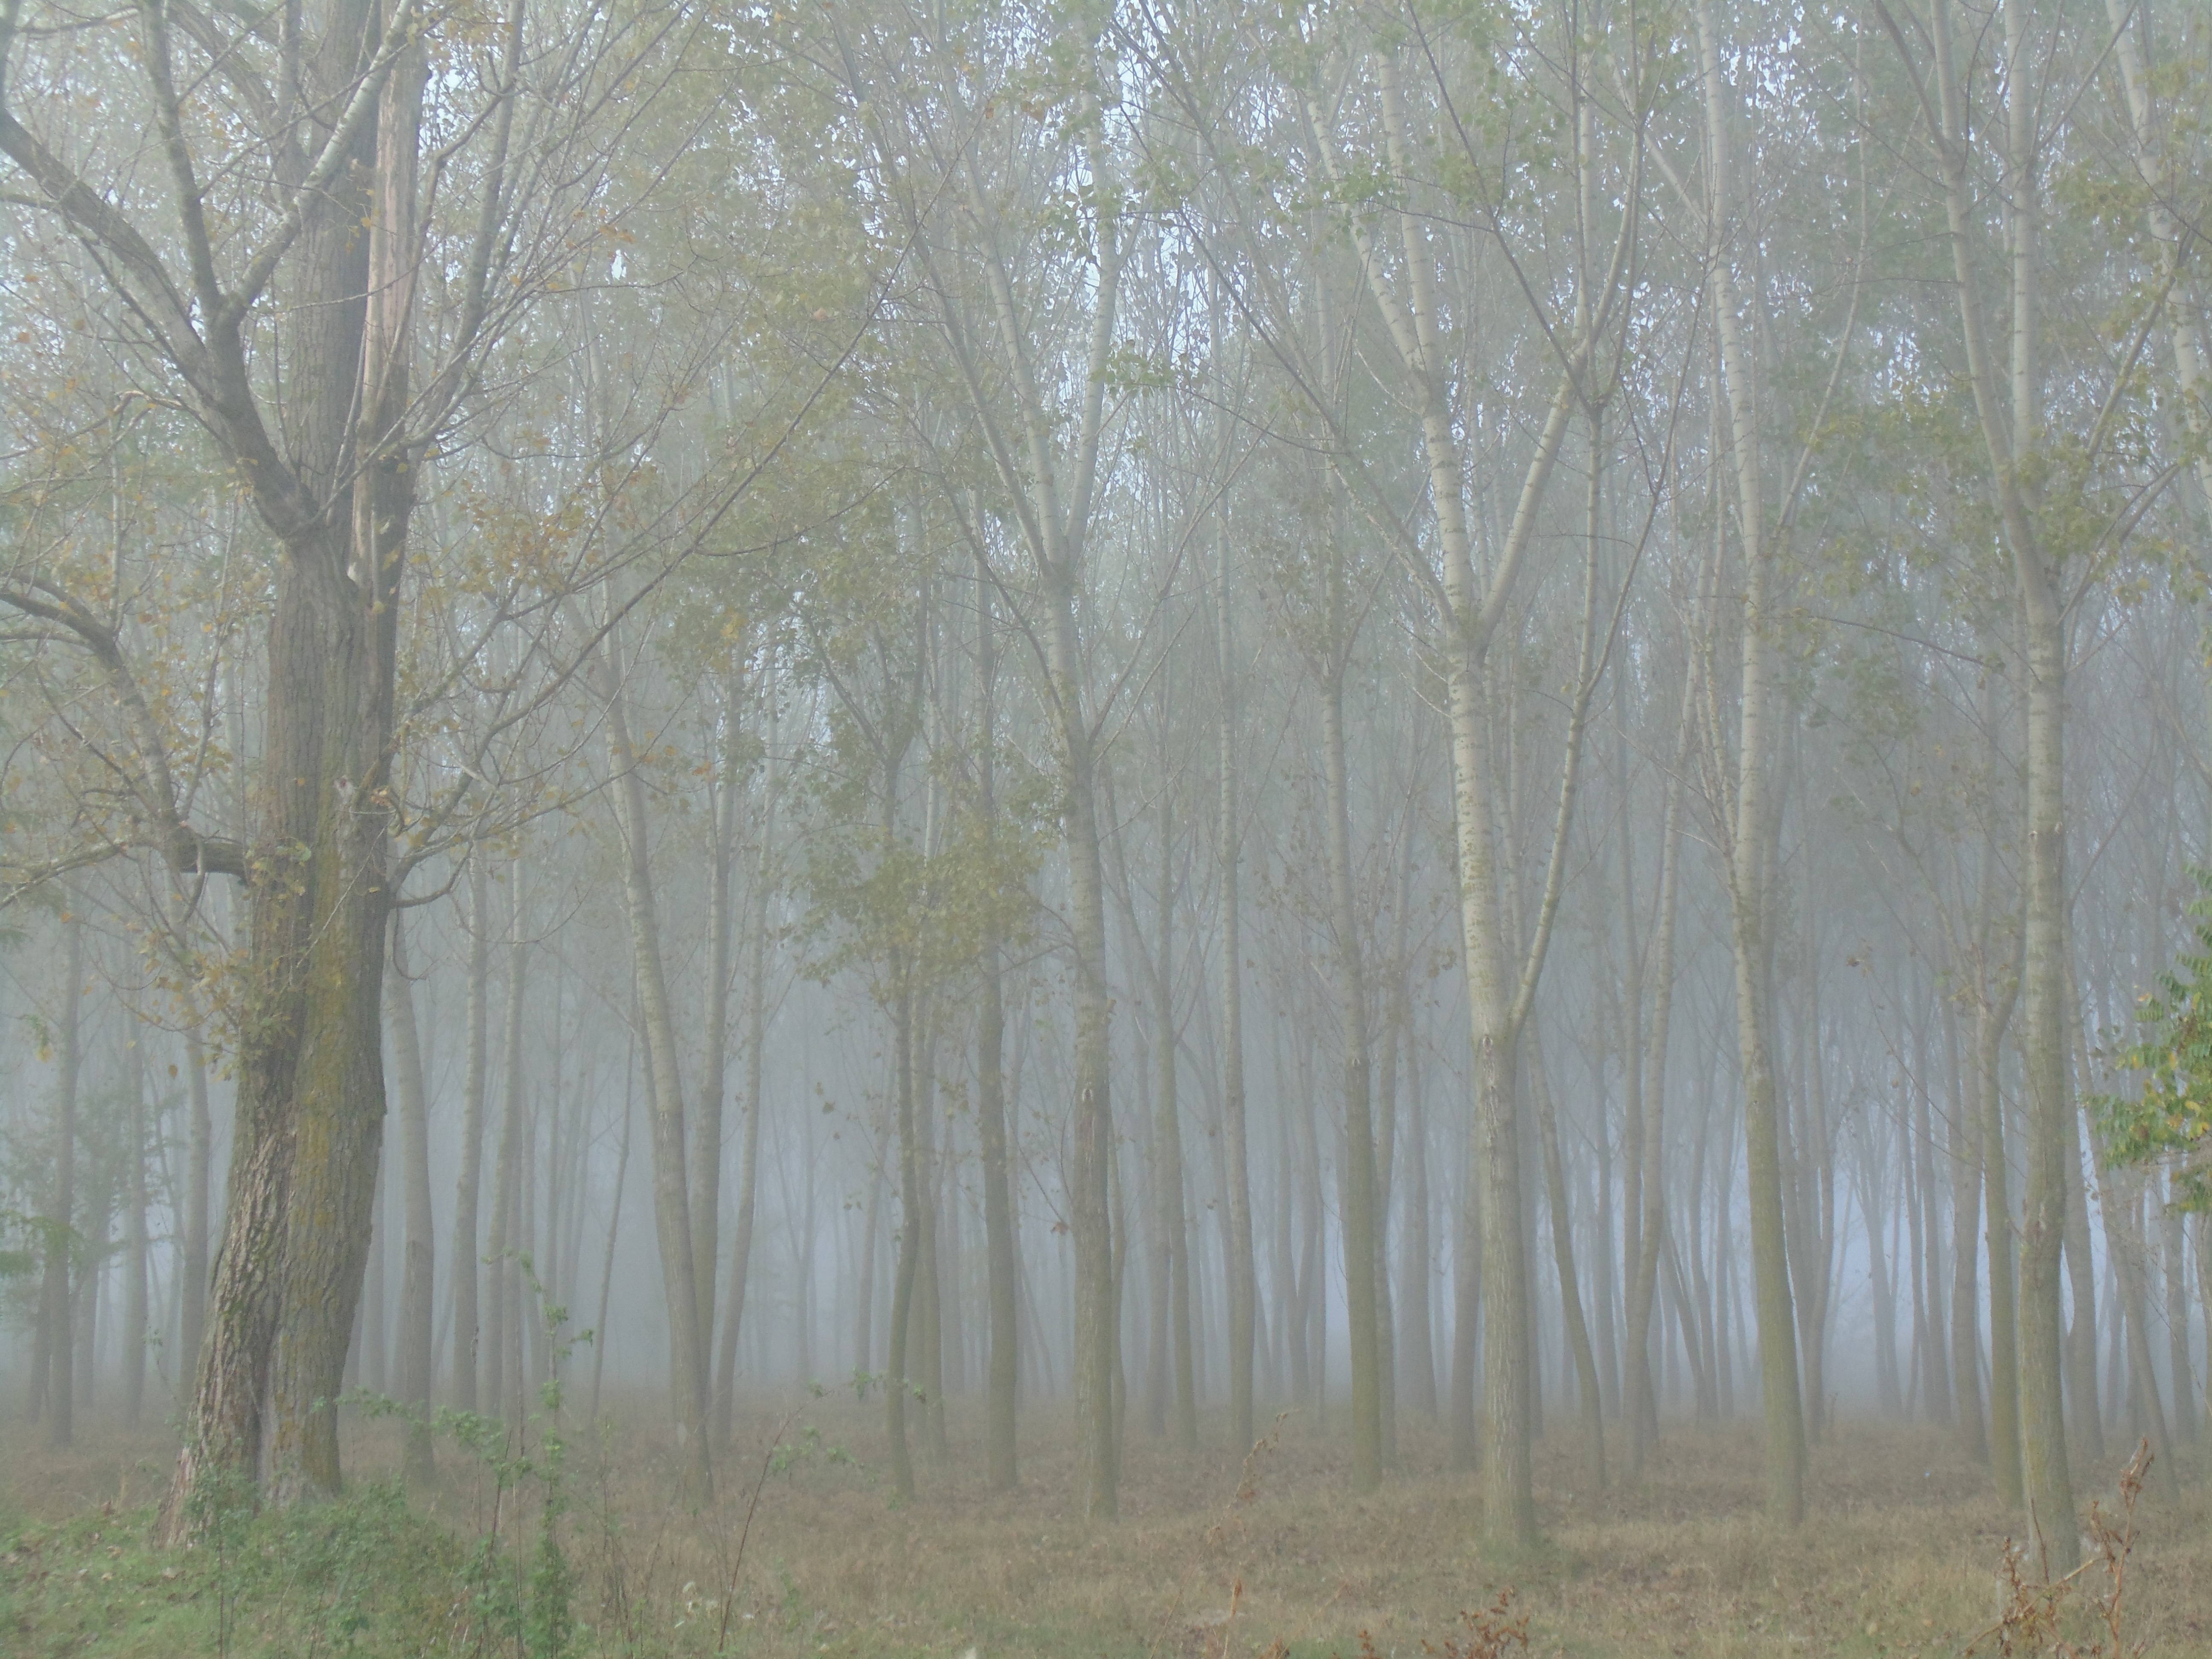
tree, forest, branch, plant, fog, mist, sunlight, morning, leaf, weather, in the morning, trees, wetland, woodland, habitat, ecosystem, late autumn, natural environment, atmospheric phenomenon, grass family, plant stem, woody plant